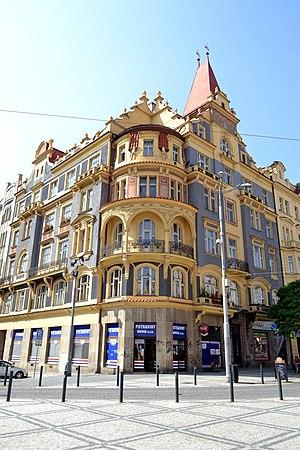
La Place Strossmayer est une place de Prague, située dans le district Holešovice.